Satupaʻitea

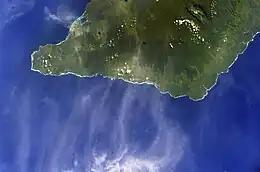
South west of Savaii including Salega and parts of Satupaitea and Palauli. (NASA photo)

Satupaitea is a large village district with four sub-villages on the south east coast of Savaii Island in Samoa.